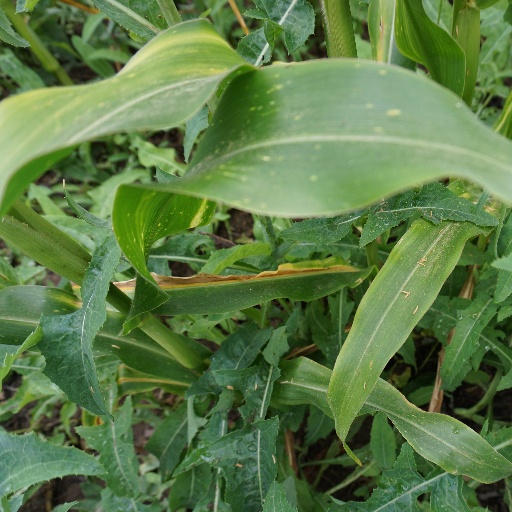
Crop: maize; corn